Armand Maillard

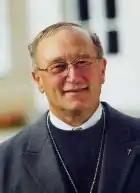
Mgr Armand Maillard

Armand Maillard (born 18 June 1943, Offroicourt) is a French prelate of the Roman Catholic Church who served as the Archbishop of Bourges.